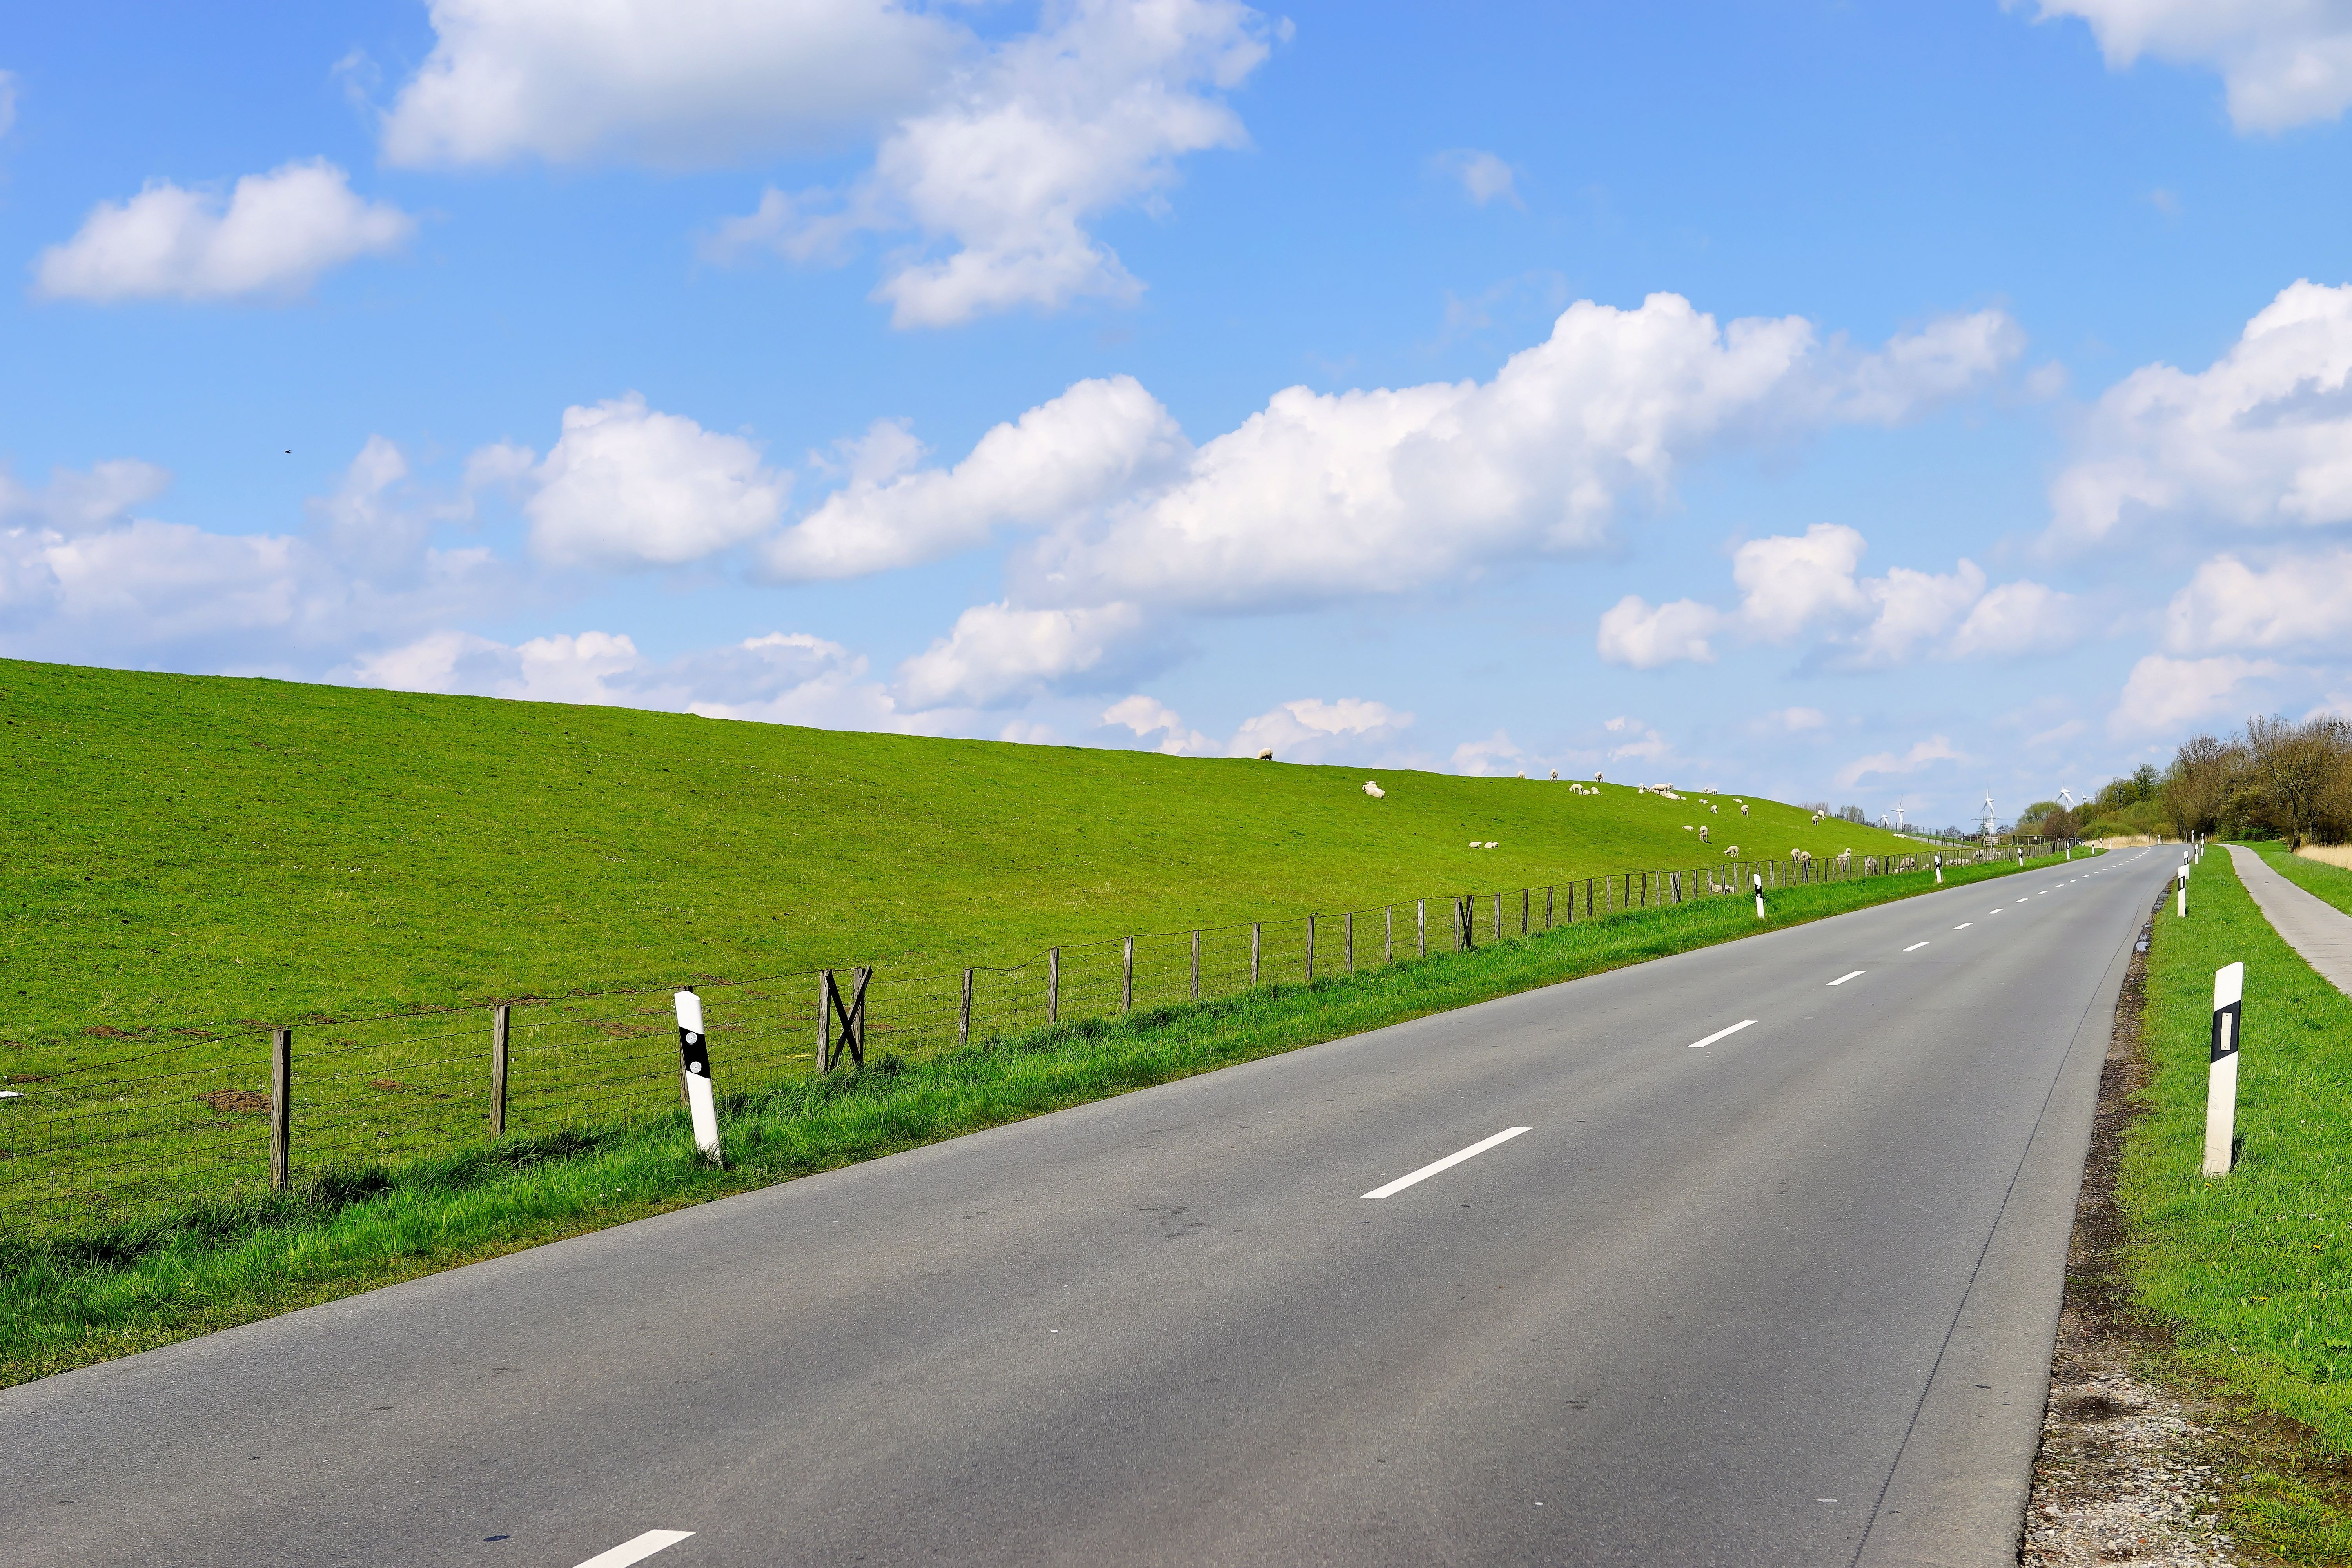
landscape, grass, horizon, mountain, cloud, sky, road, field, meadow, prairie, hill, highway, asphalt, dirt road, idyllic, sheep, agriculture, lane, plain, road trip, grassland, infrastructure, east frisia, rural area, dike, controlled access highway, water protection, dike road